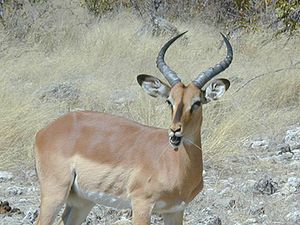
Impala
En sortmasket impala i Etosha nationalpark
En sortmasket impala i Etosha nationalpark
Impala er en mellemstor afrikansk antilope. Navnet impala kommer fra zulusproget. Det videnskabelige artsnavn kommer af græsk aipos "høj", ceros "horn" og melas "sort", pous "fod".